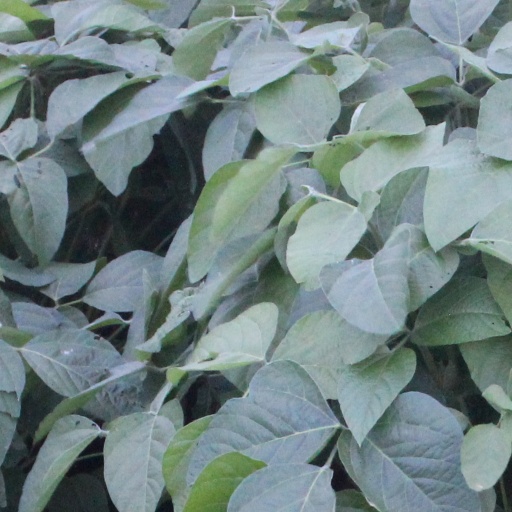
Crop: soybean